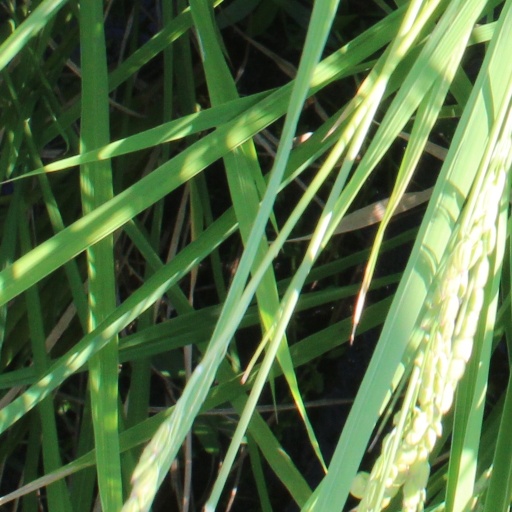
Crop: rice